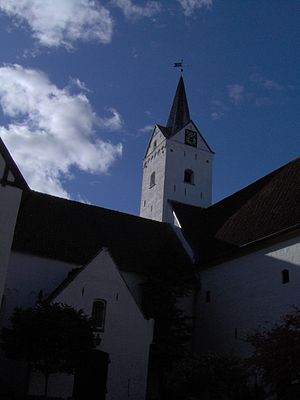
Dronninglund Kirke
Dronninglund kirke
Dronninglund kirke
Dronninglund Kirke er en kirke i Dronninglund Sogn, der ligger i Brønderslev Kommune.